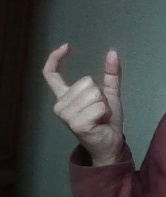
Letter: nun